Bab Charki

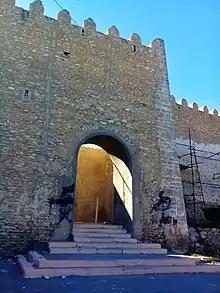
Bab Charki external view

This gate, opened in March 1965, is the last opening that was done in order to decongest the medina and promote the exchange with the external areas.